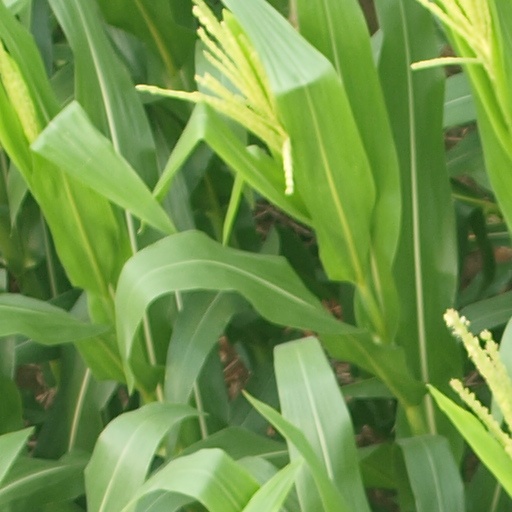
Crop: maize; corn